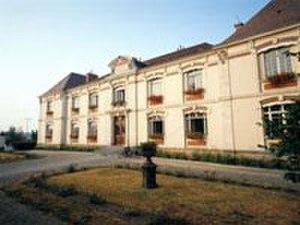
Vue extérieure du Bureau interprofessionnel des vins de Bourgogne
Le vignoble de Bourgogne est un vignoble français situé en Bourgogne-Franche-Comté dans les départements de l'Yonne, de la Côte-d'Or et de Saône-et-Loire. Il s’étend sur 250 km de longueur du nord de Chablis au sud du Mâconnais.